SS Medic

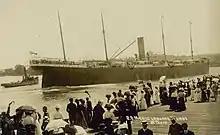
"Medic" leaving Sydney, in the 1900s

On 15 June 1907 "Medic" collided with the 4,134-ton petroleum tank steamer "Turbo" in fog in the English Channel off the Kent coast while sailing from London to Liverpool. The "Turbo" was seriously damaged and had to be towed to harbour: The damage to "Medic" at first appeared to only consist of a crack above the waterline, and so she continued her voyage to Liverpool where she was dry docked for a more thorough examination of the damage: Here it was discovered that "Medic" had a hole below the waterline; several lumber plates having been loosened and displaced.